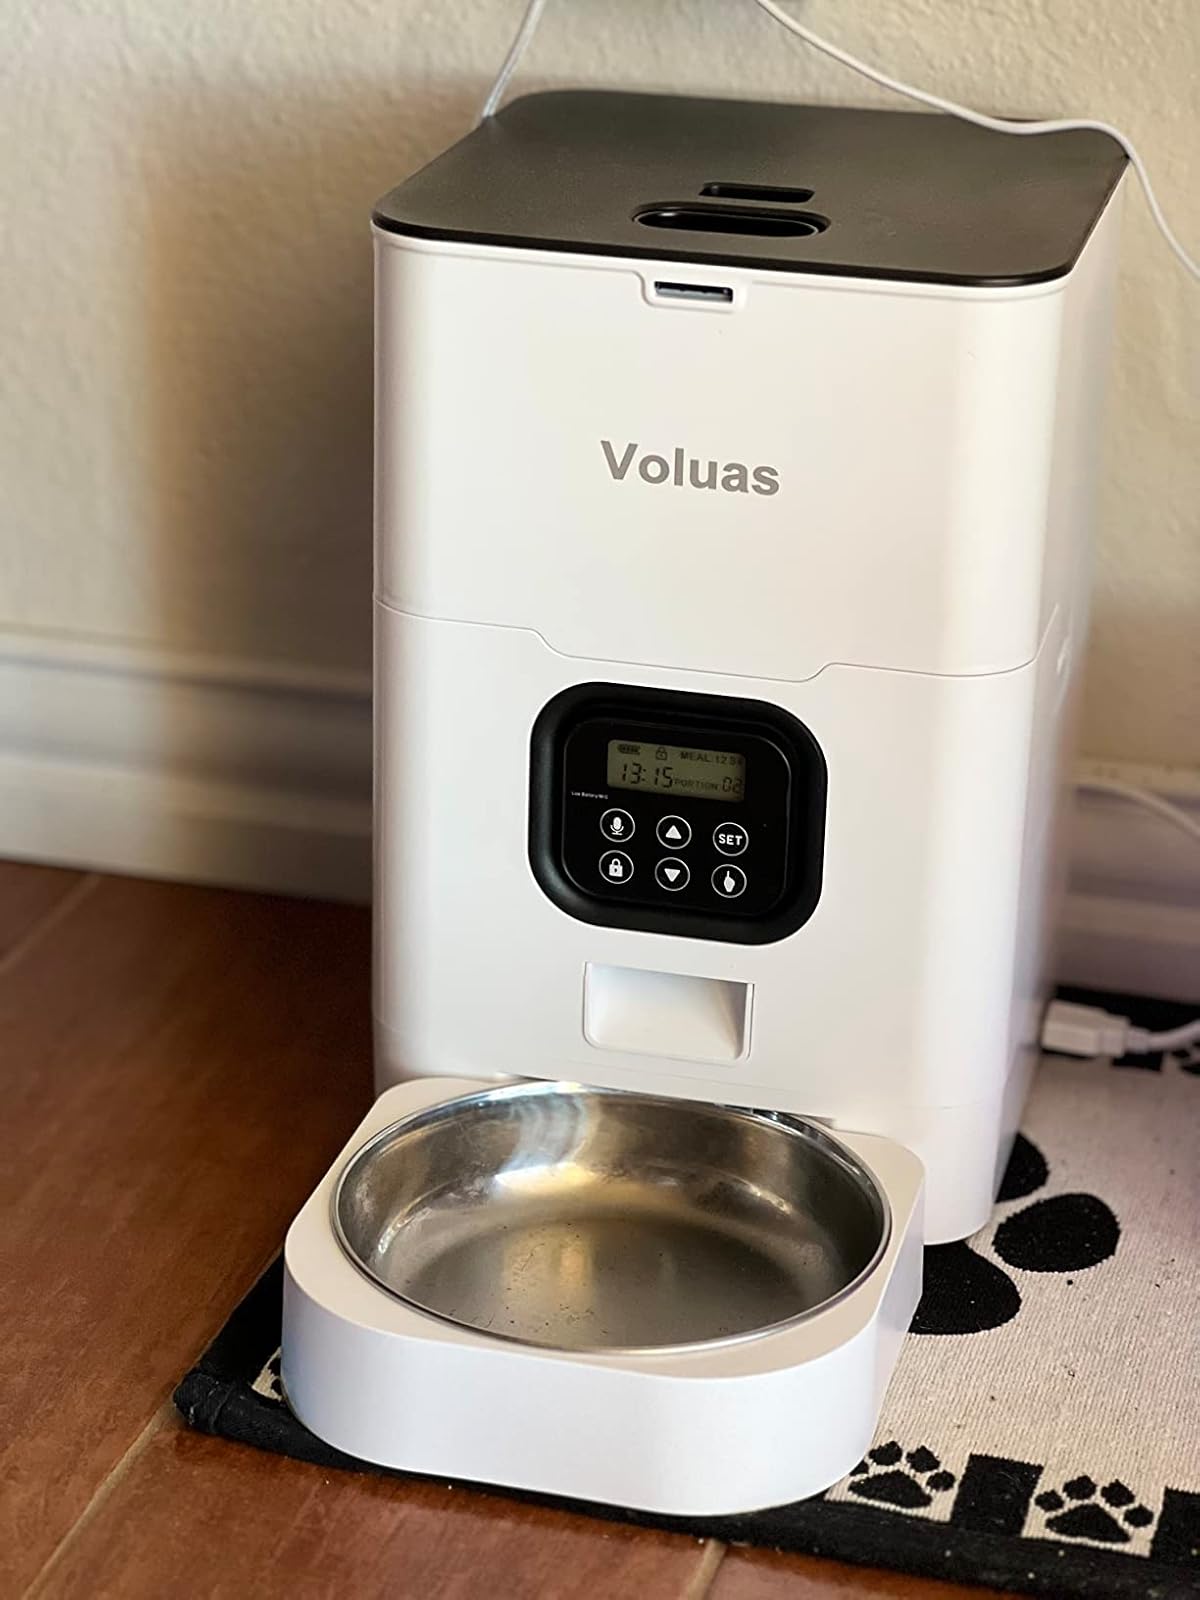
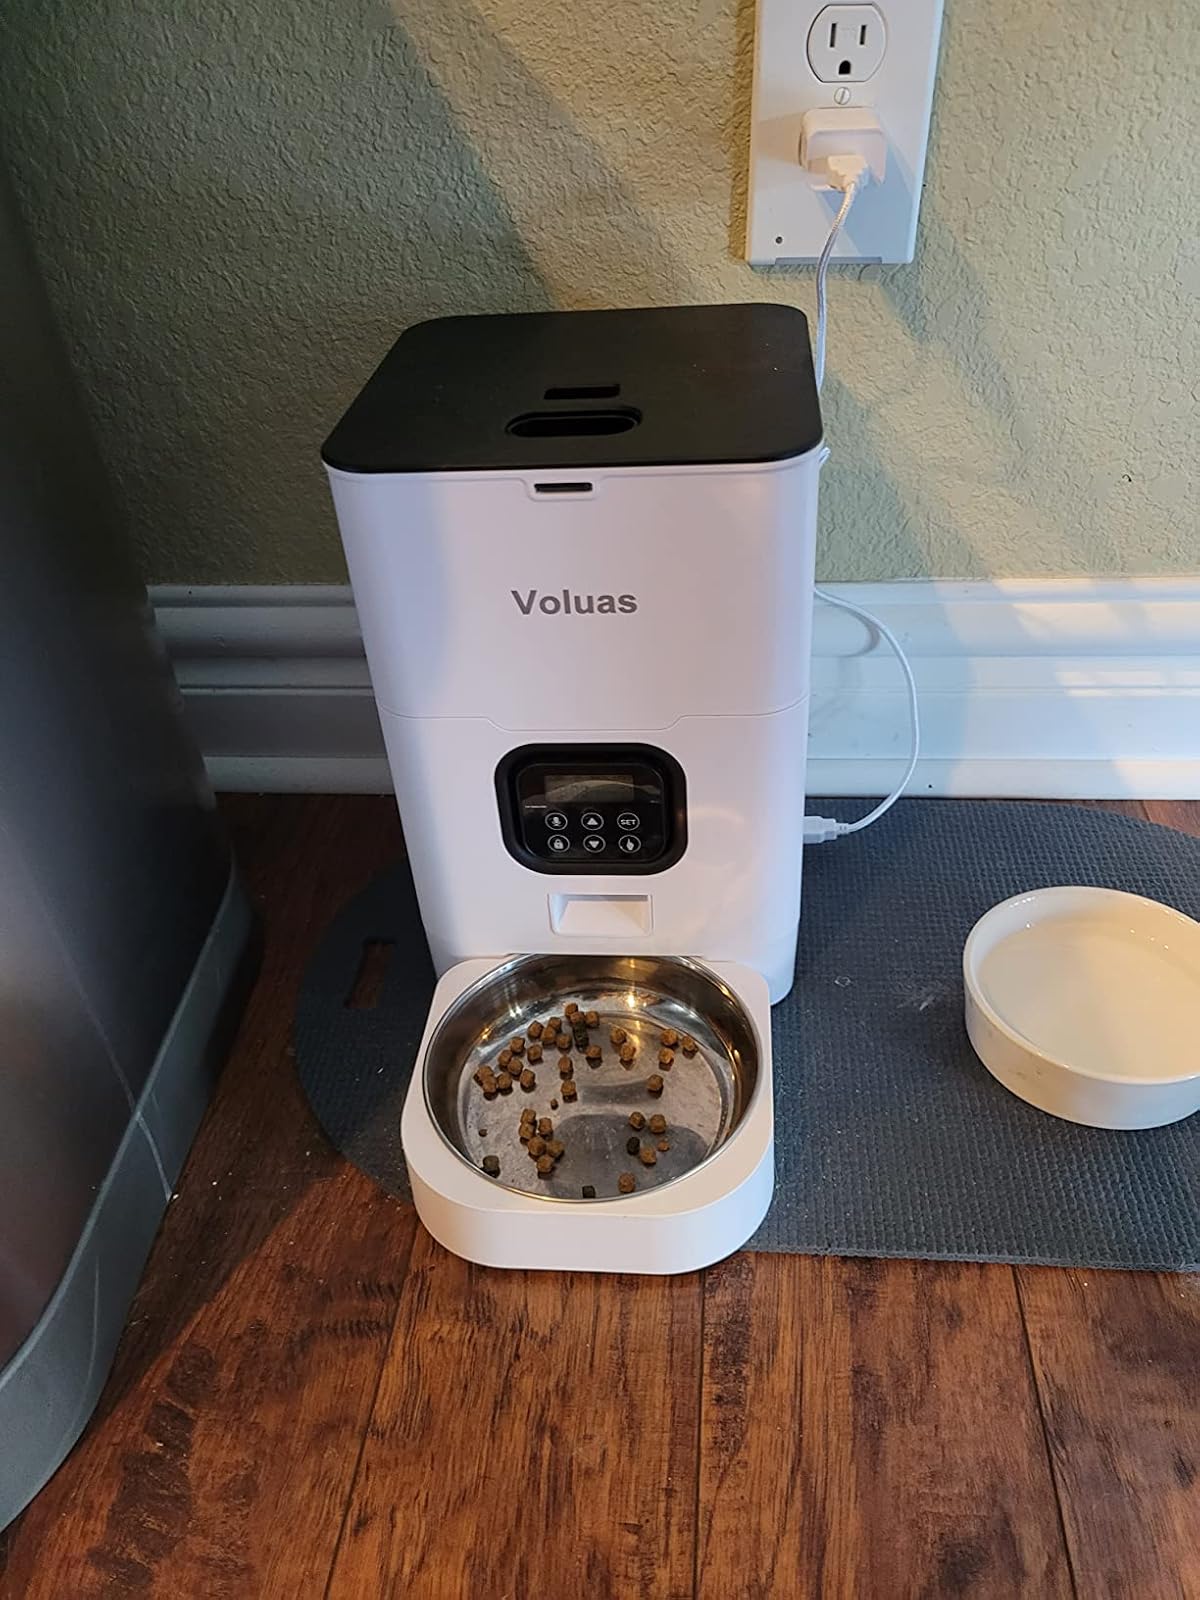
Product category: items_feeder
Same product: yes